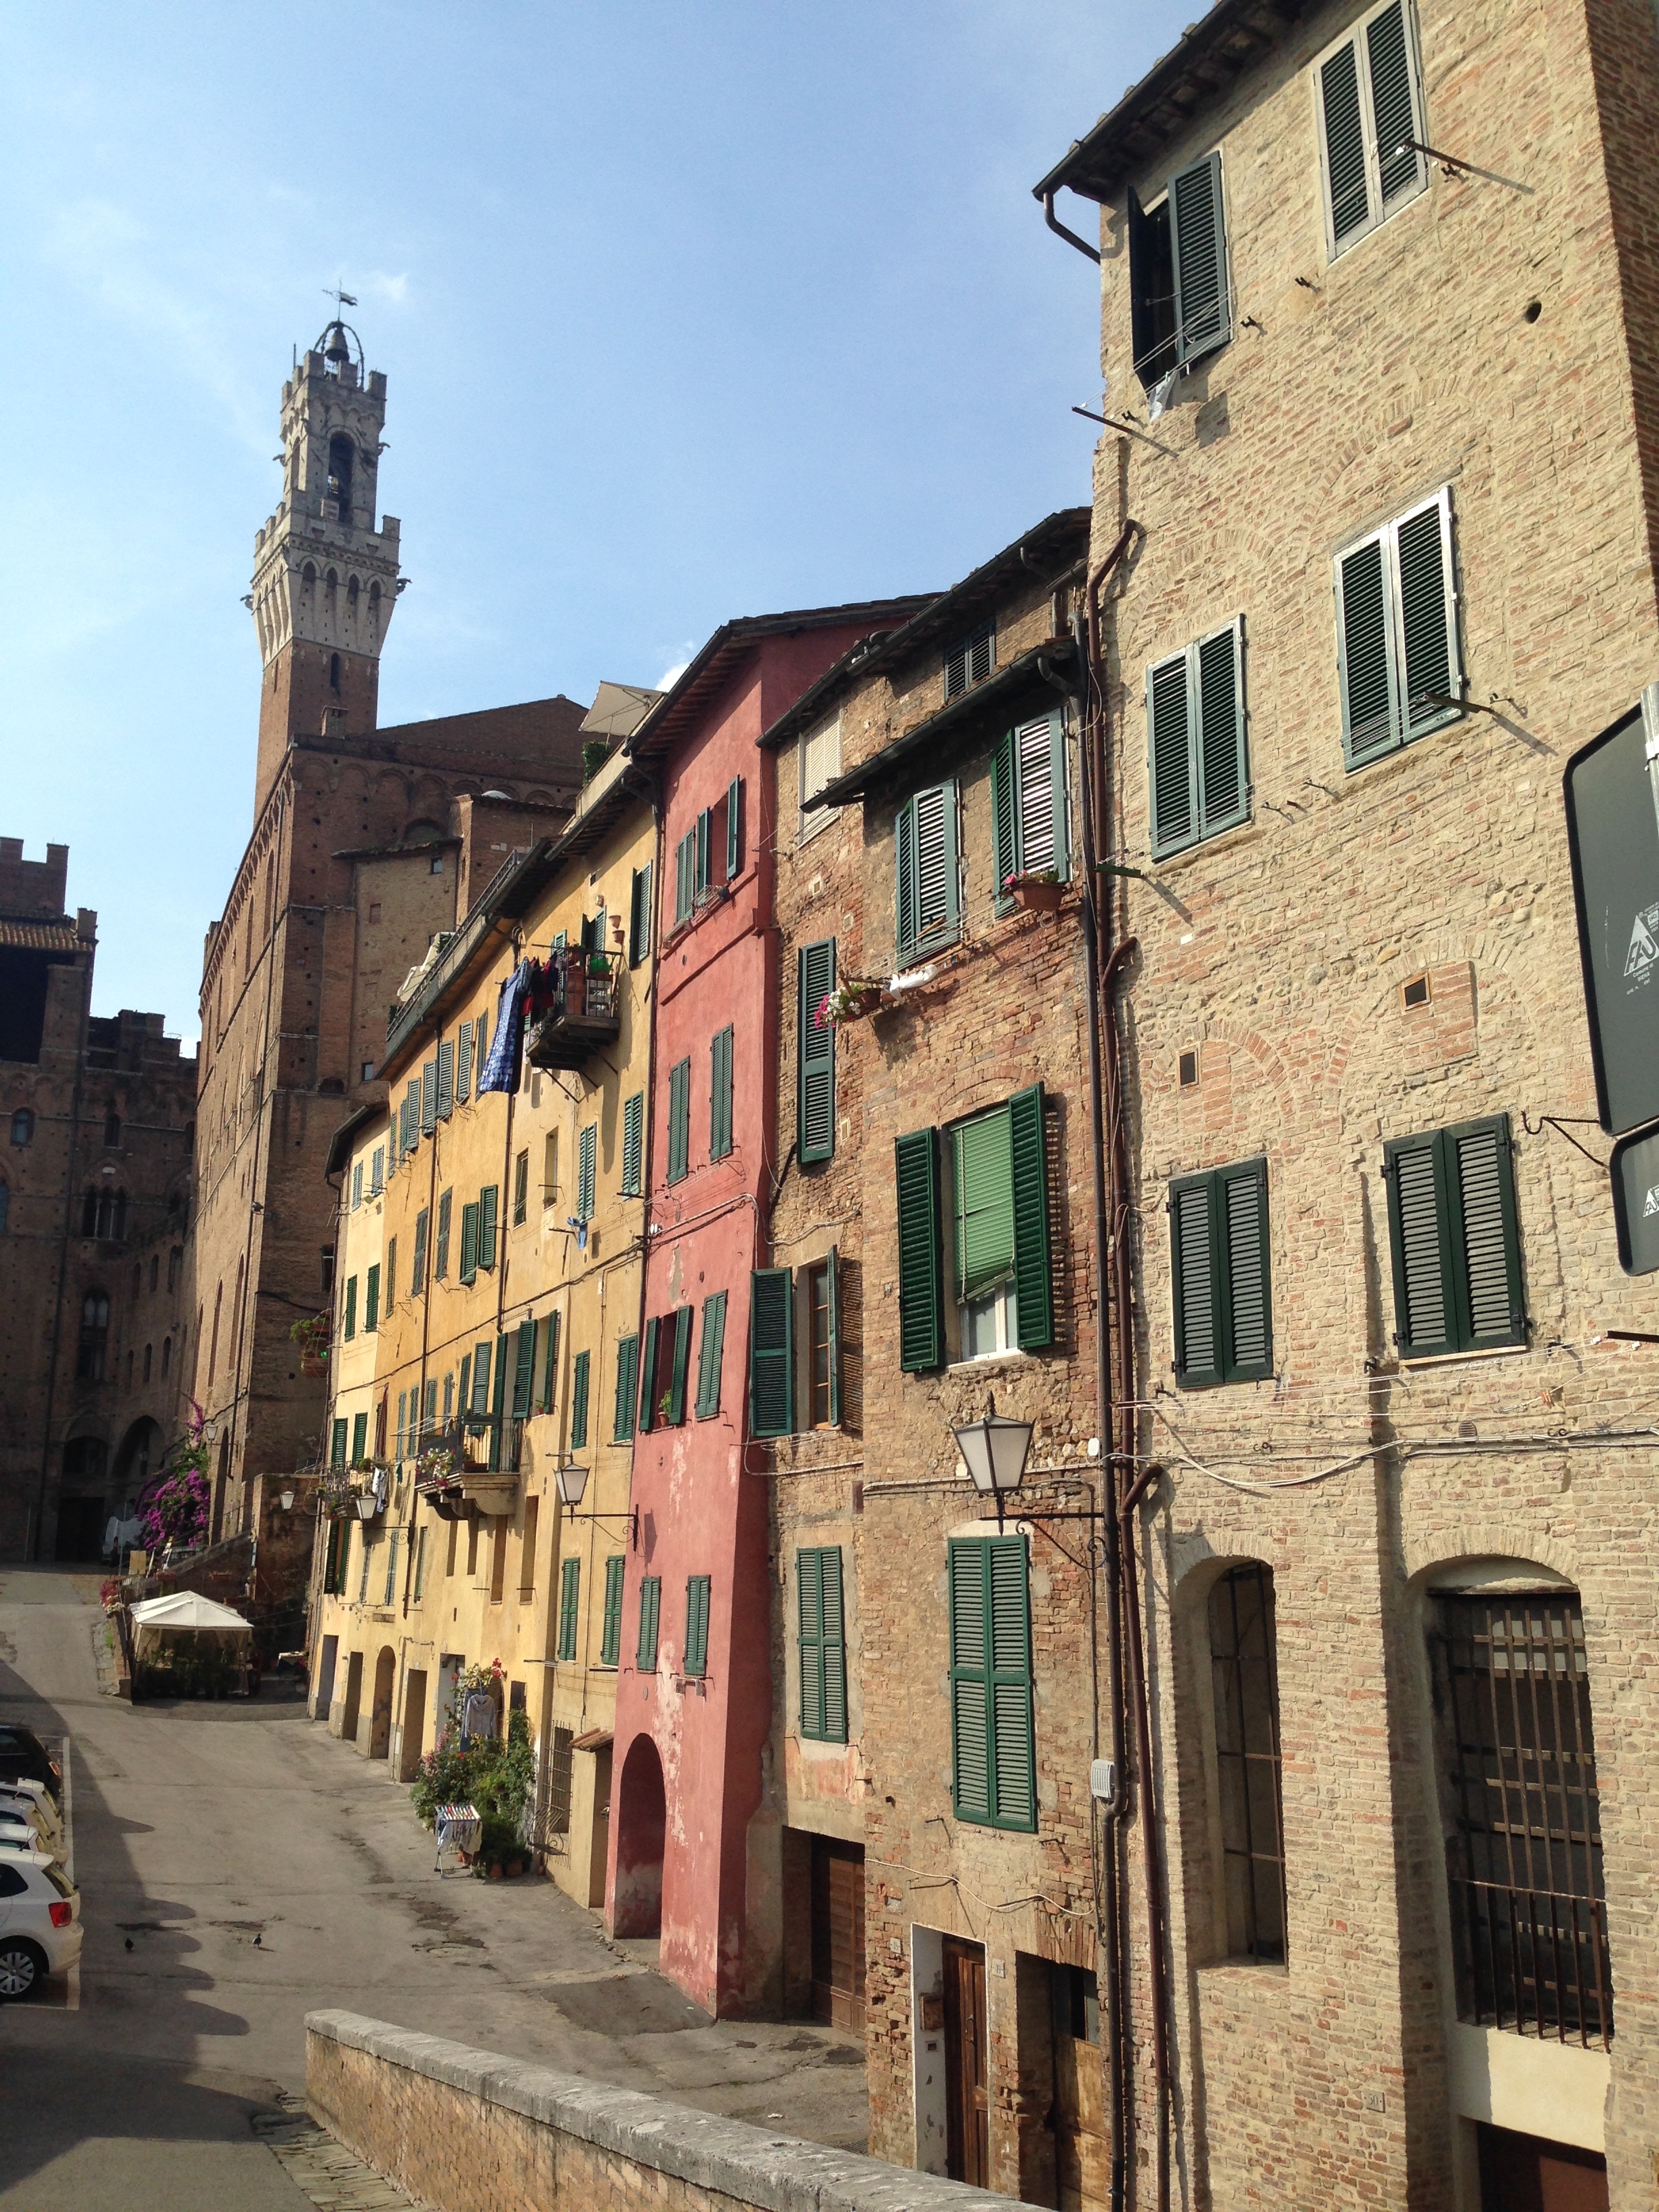
landscape, architecture, road, street, town, old, alley, city, canal, cityscape, downtown, travel, europe, landmark, italy, tuscany, facade, waterway, medieval, infrastructure, culture, renaissance, florence, italian, neighbourhood, residential area, human settlement